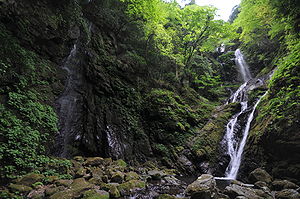
100 vandfald i Japan / Galleri
100 vandfald i Japan er en liste over vandfald i Japan, der blev udarbejdet i 1990 af det japanske miljøministerie.